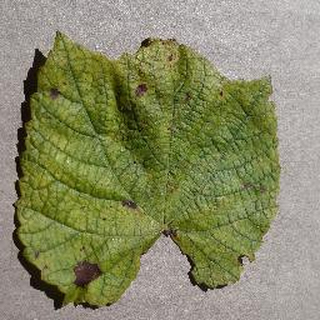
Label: grape_leaf_blight